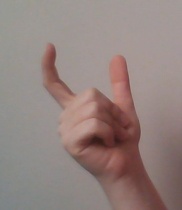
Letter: nun